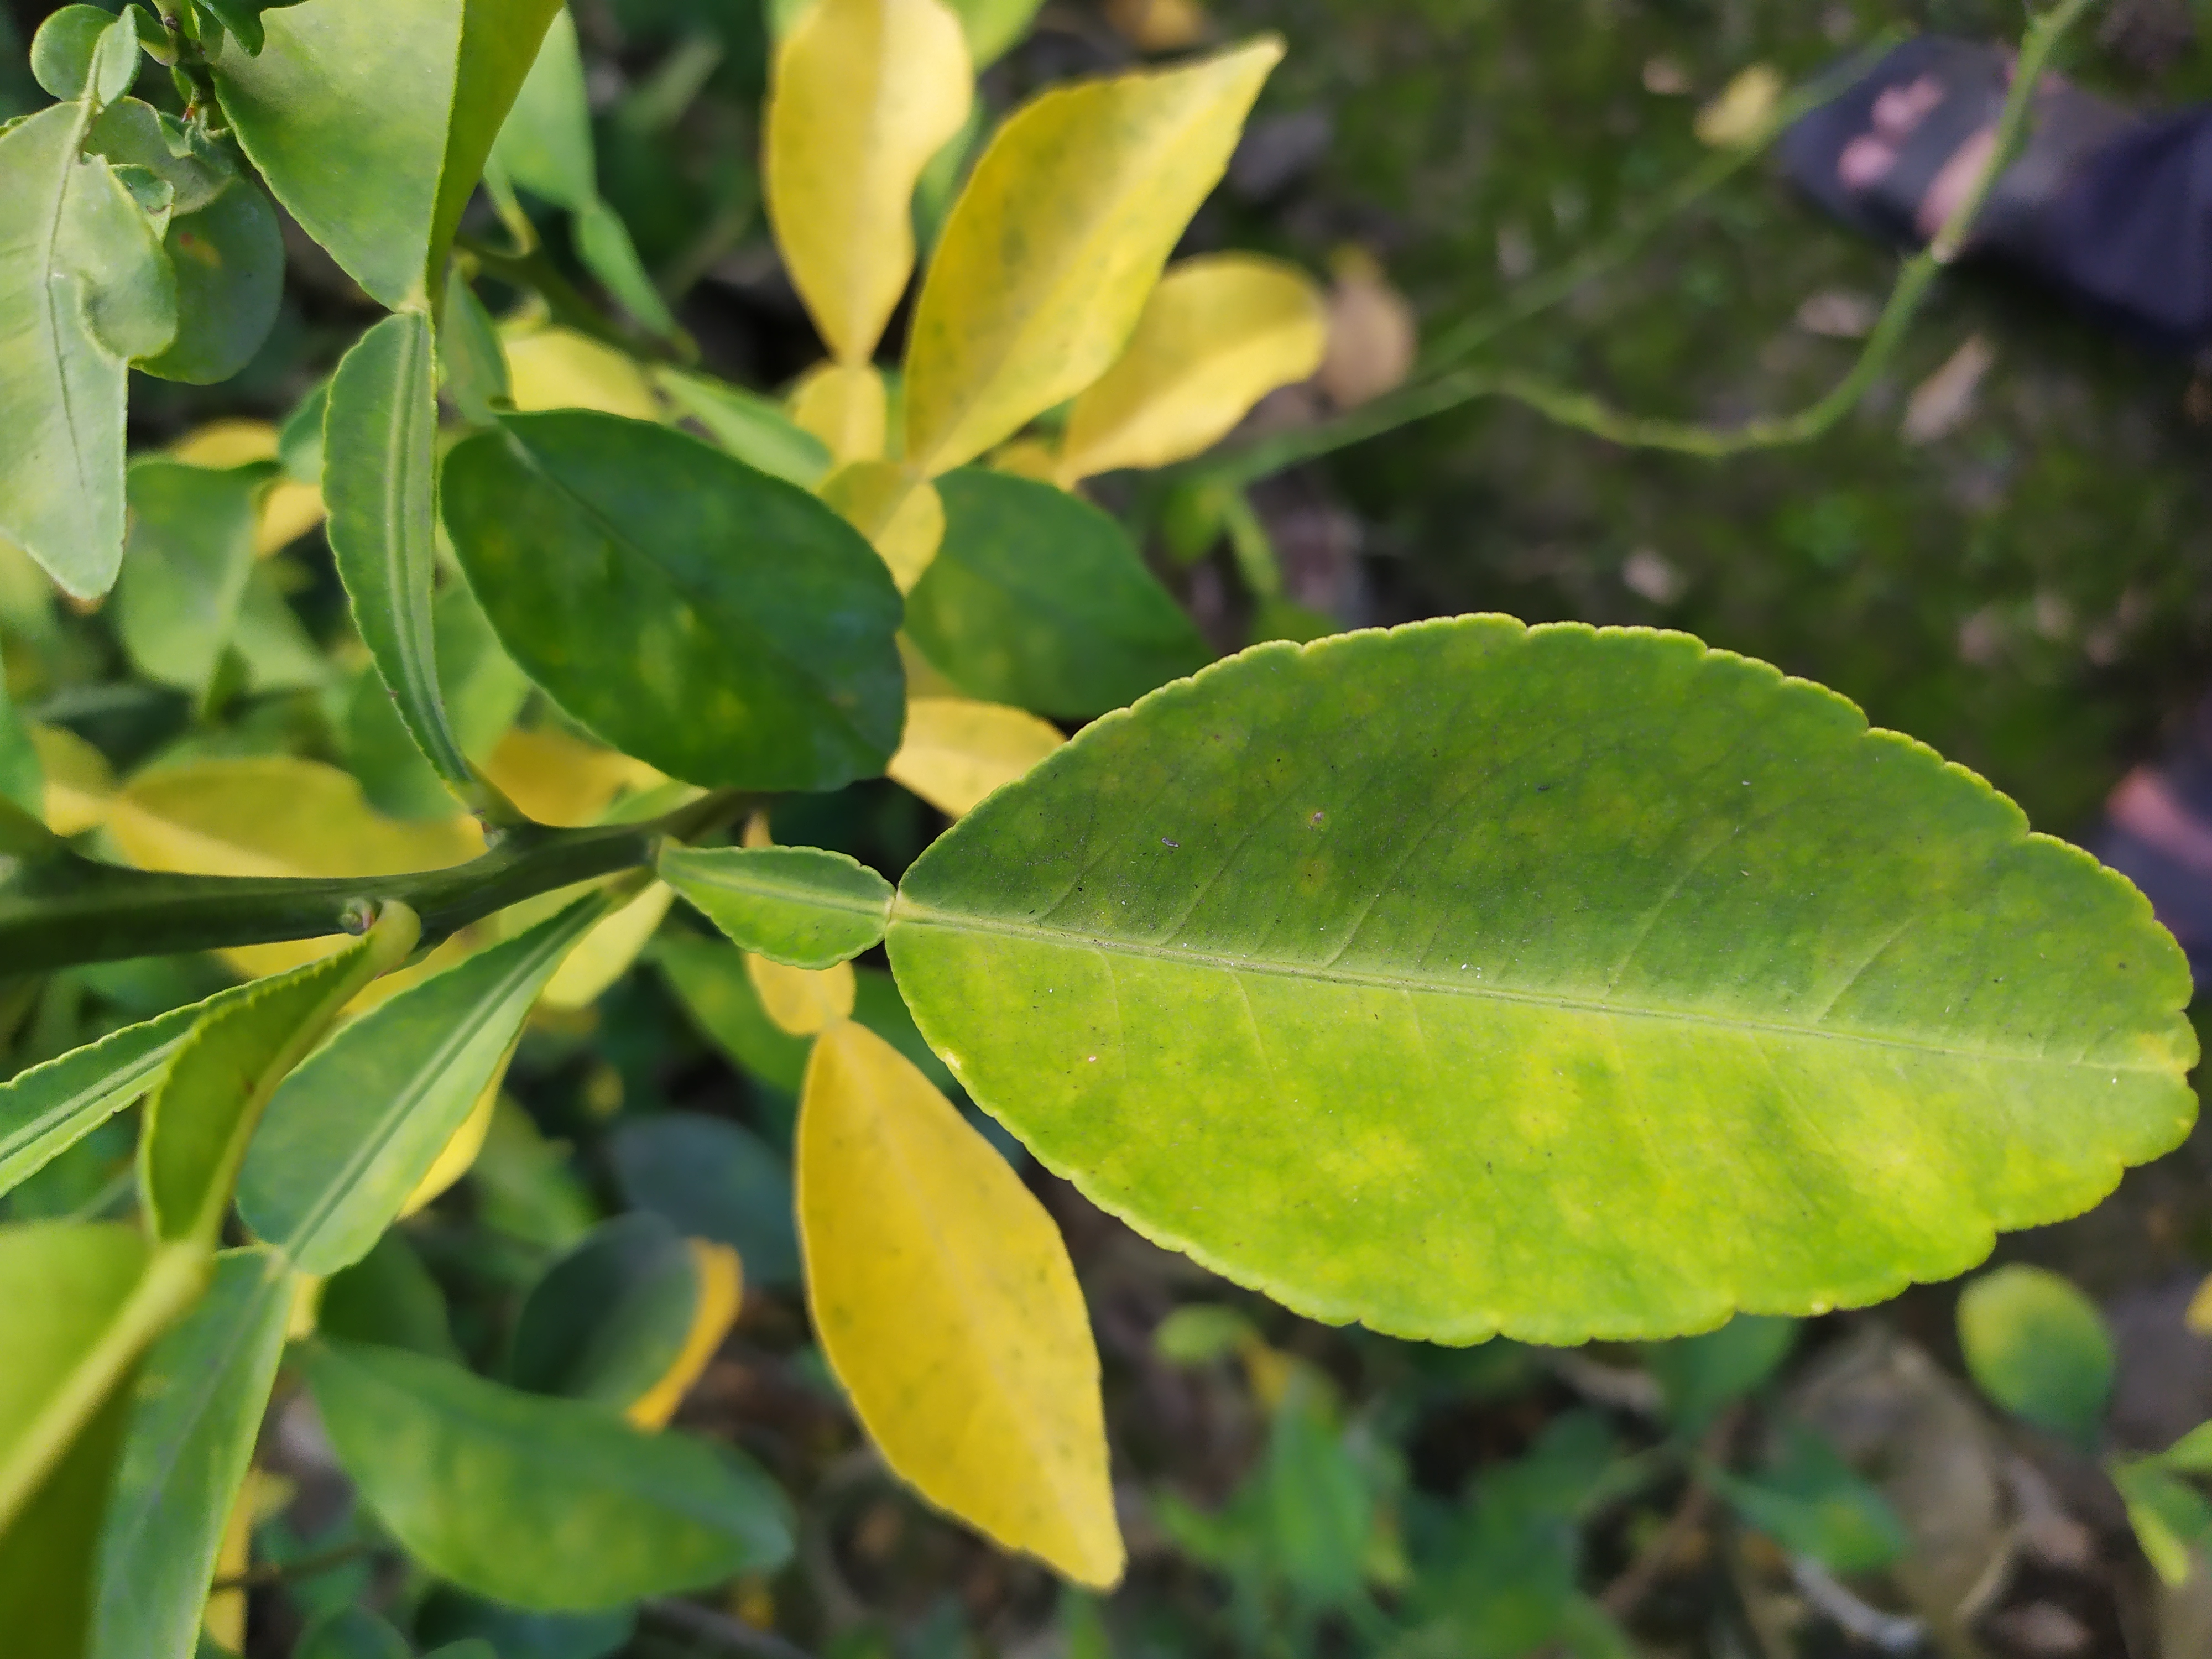
Mandarin leaf variety: Nagpuri